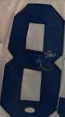
Number: 8